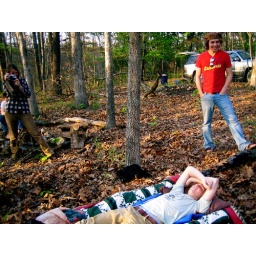
Connor in his mountain bed